Chippewa National Forest

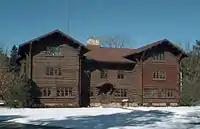
The historic Forest Supervisor's Office, built in 1936 – still in use today.

There are over 3000 archeological and historic sites located within the forest, two that are most notable and open to the public are: